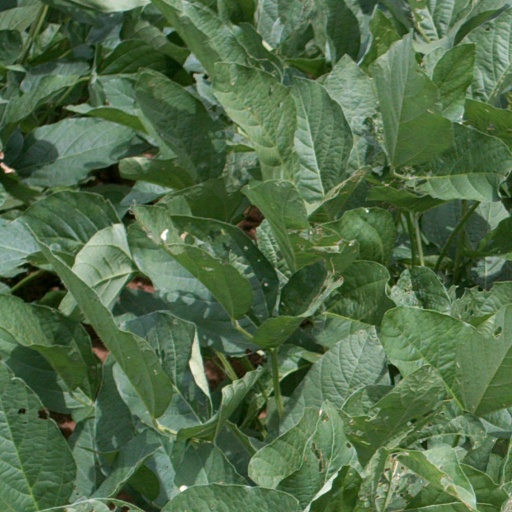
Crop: soybean